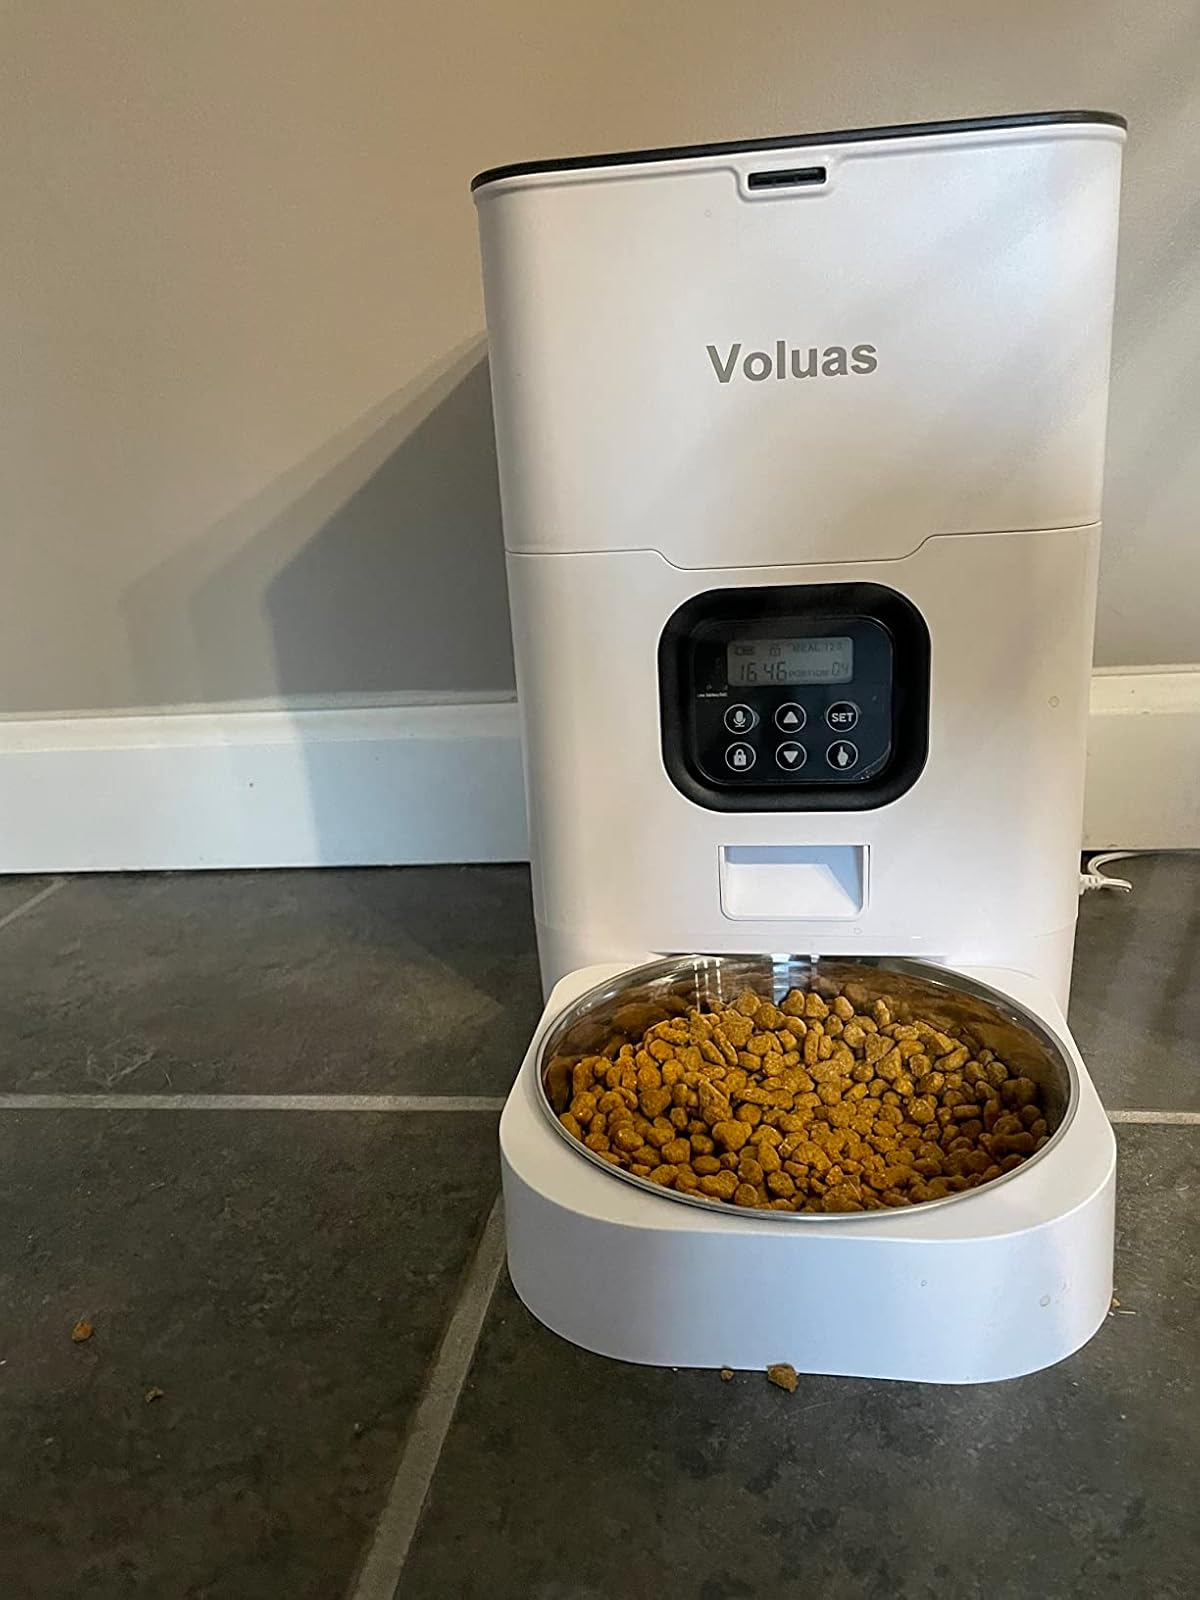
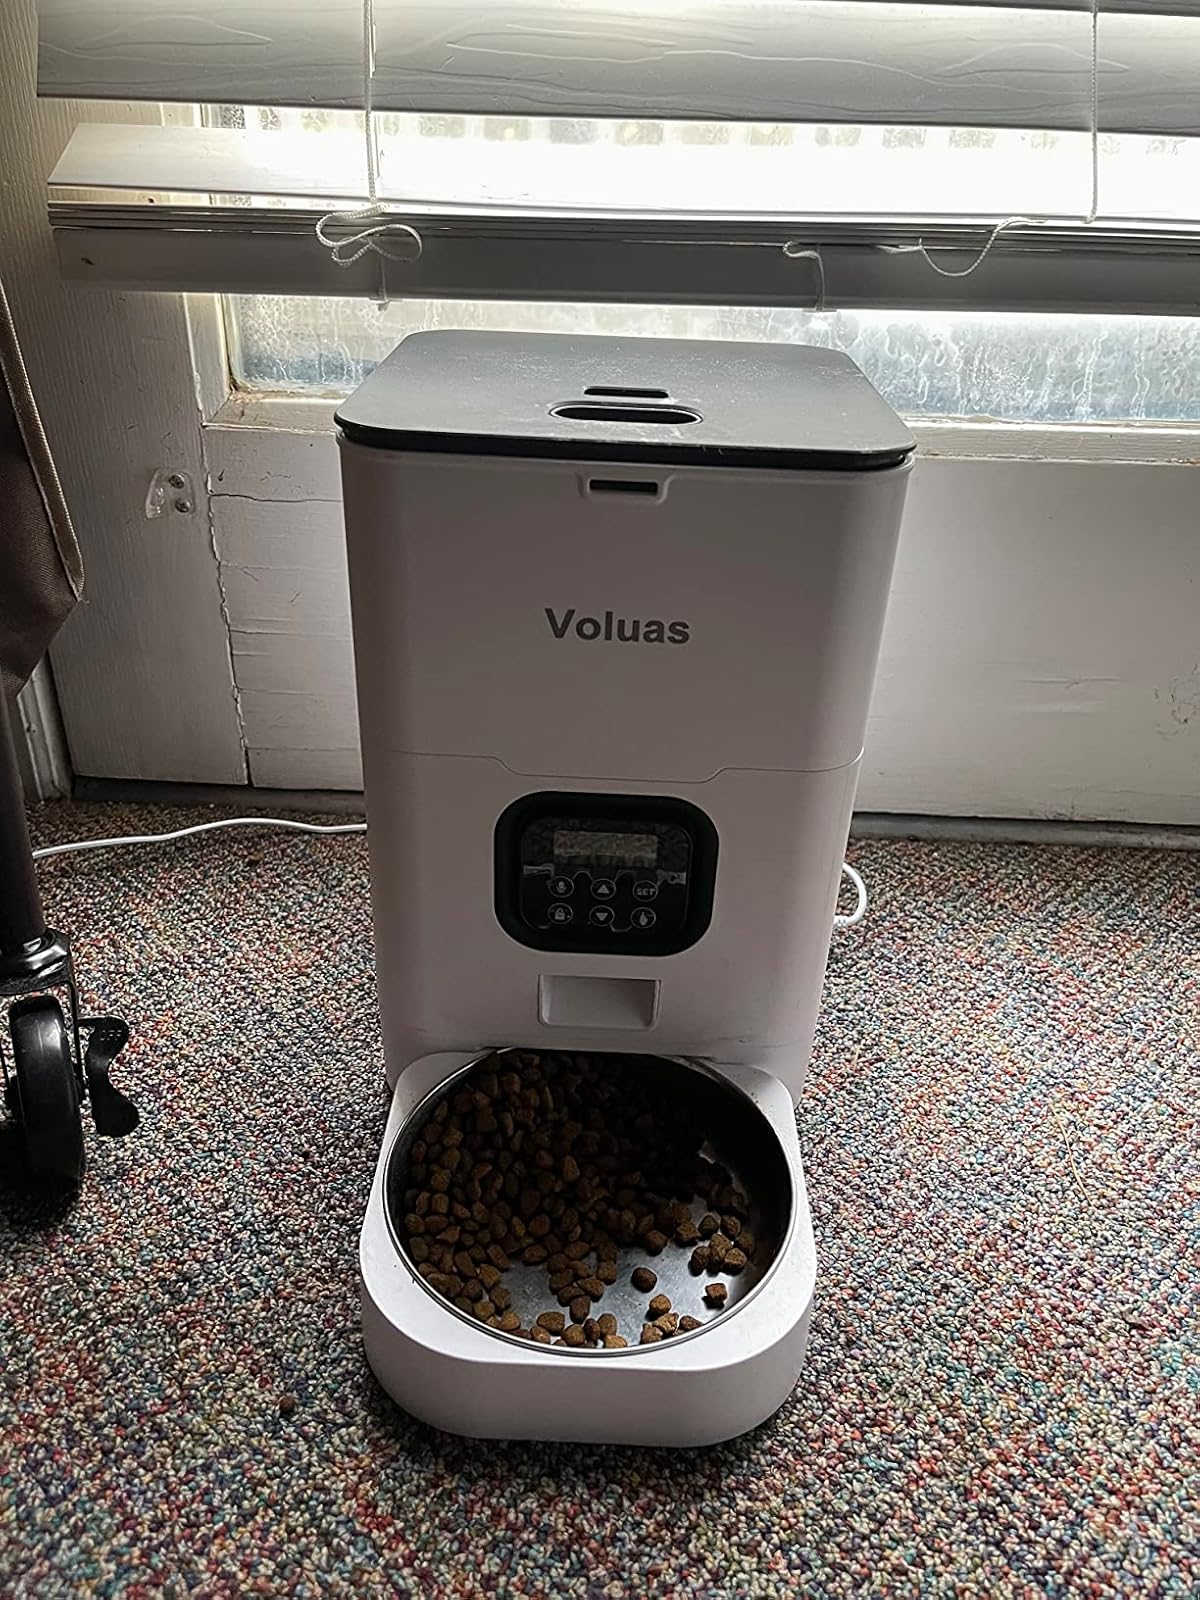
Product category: items_feeder
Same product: yes